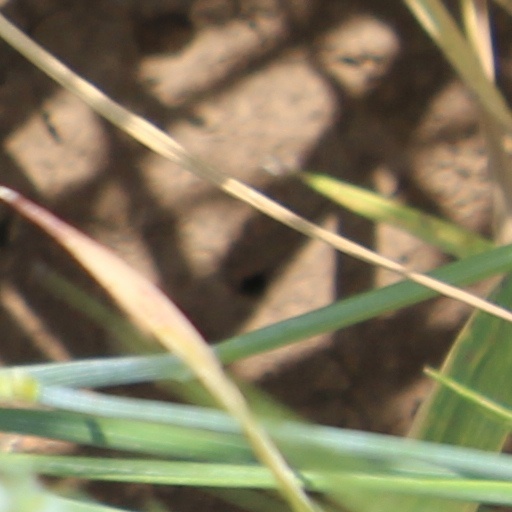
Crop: wheat